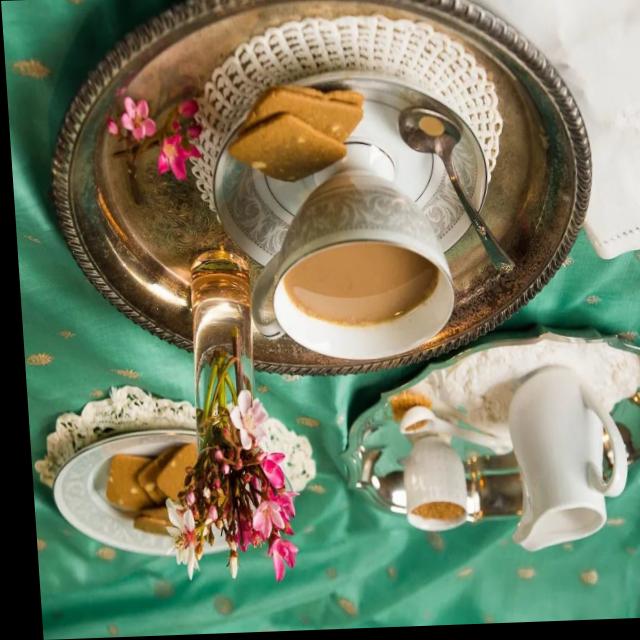
Dish: chai